Bouif's Daughter

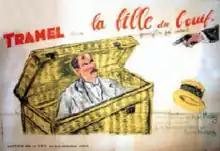

Bouif's Daughter (French: La fille du Bouif) is a 1931 French comedy film directed by René Bussy and starring Félicien Tramel. It was based on a play by Georges de La Fouchardière. Tramel had already played the character of Bouif in the 1921 play of the same title and its 1922 silent film version. He reprised it again for a 1933 sound remake.